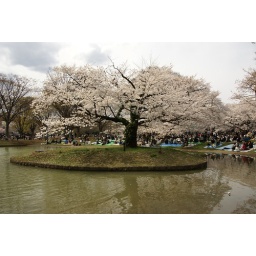
A lone sakura tree in the middle of the lake